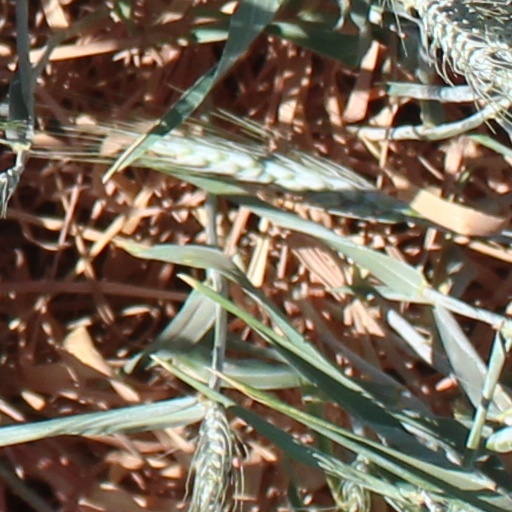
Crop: wheat